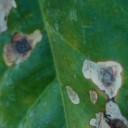
Label: Miner